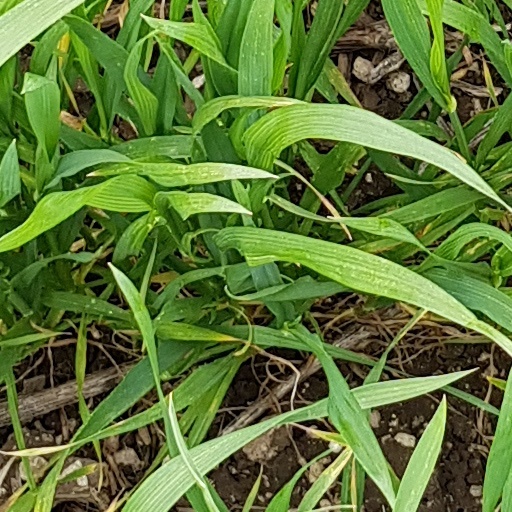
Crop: wheat